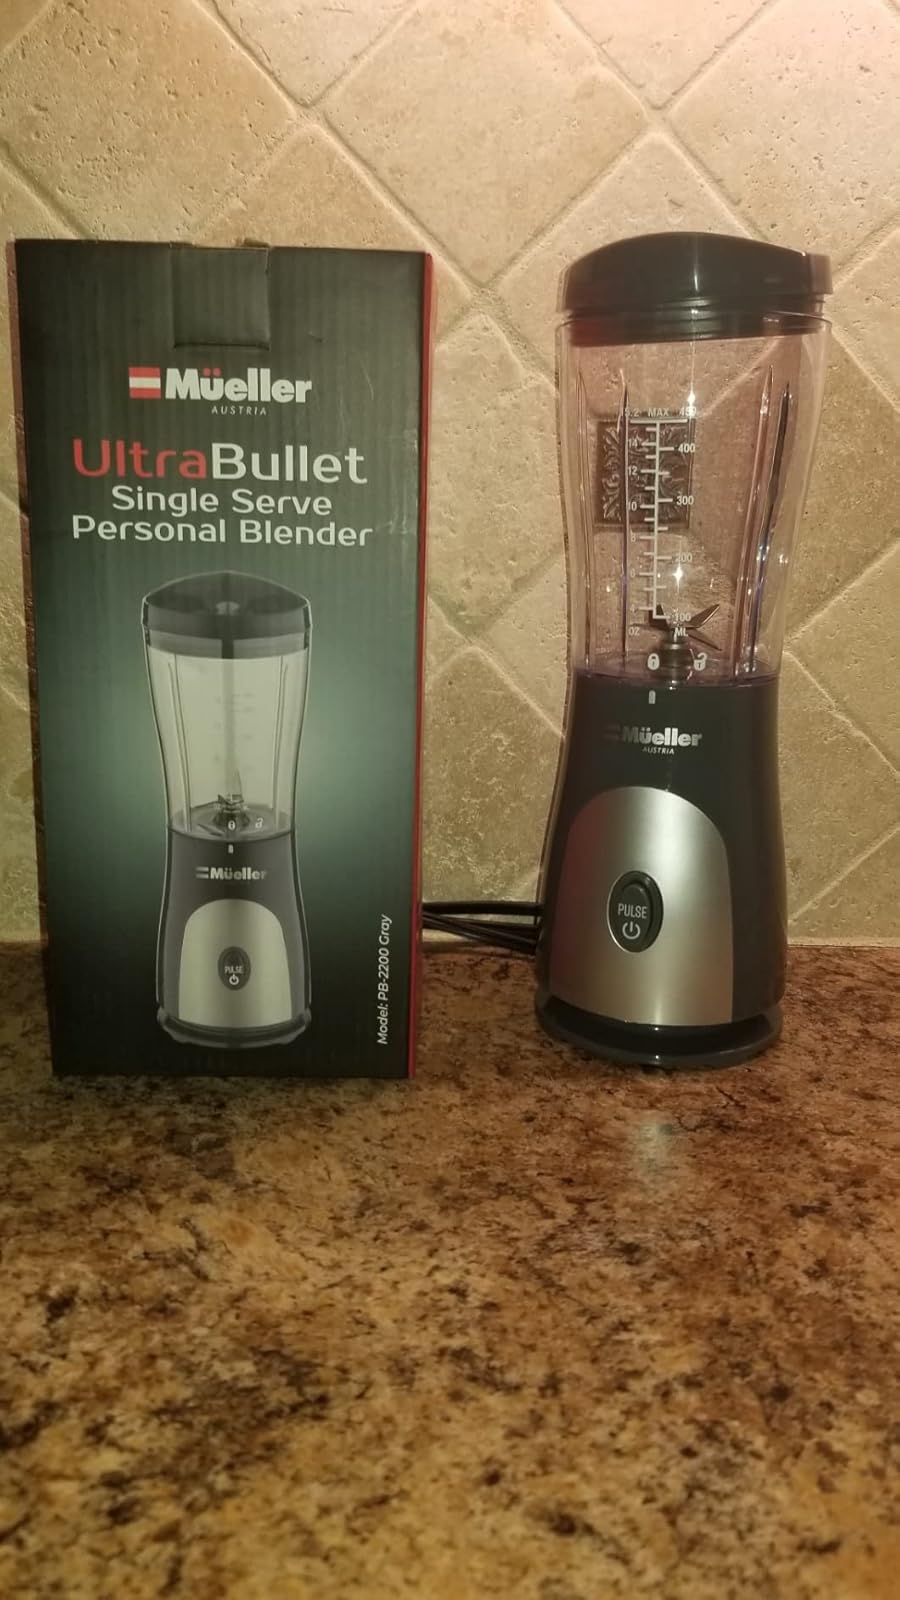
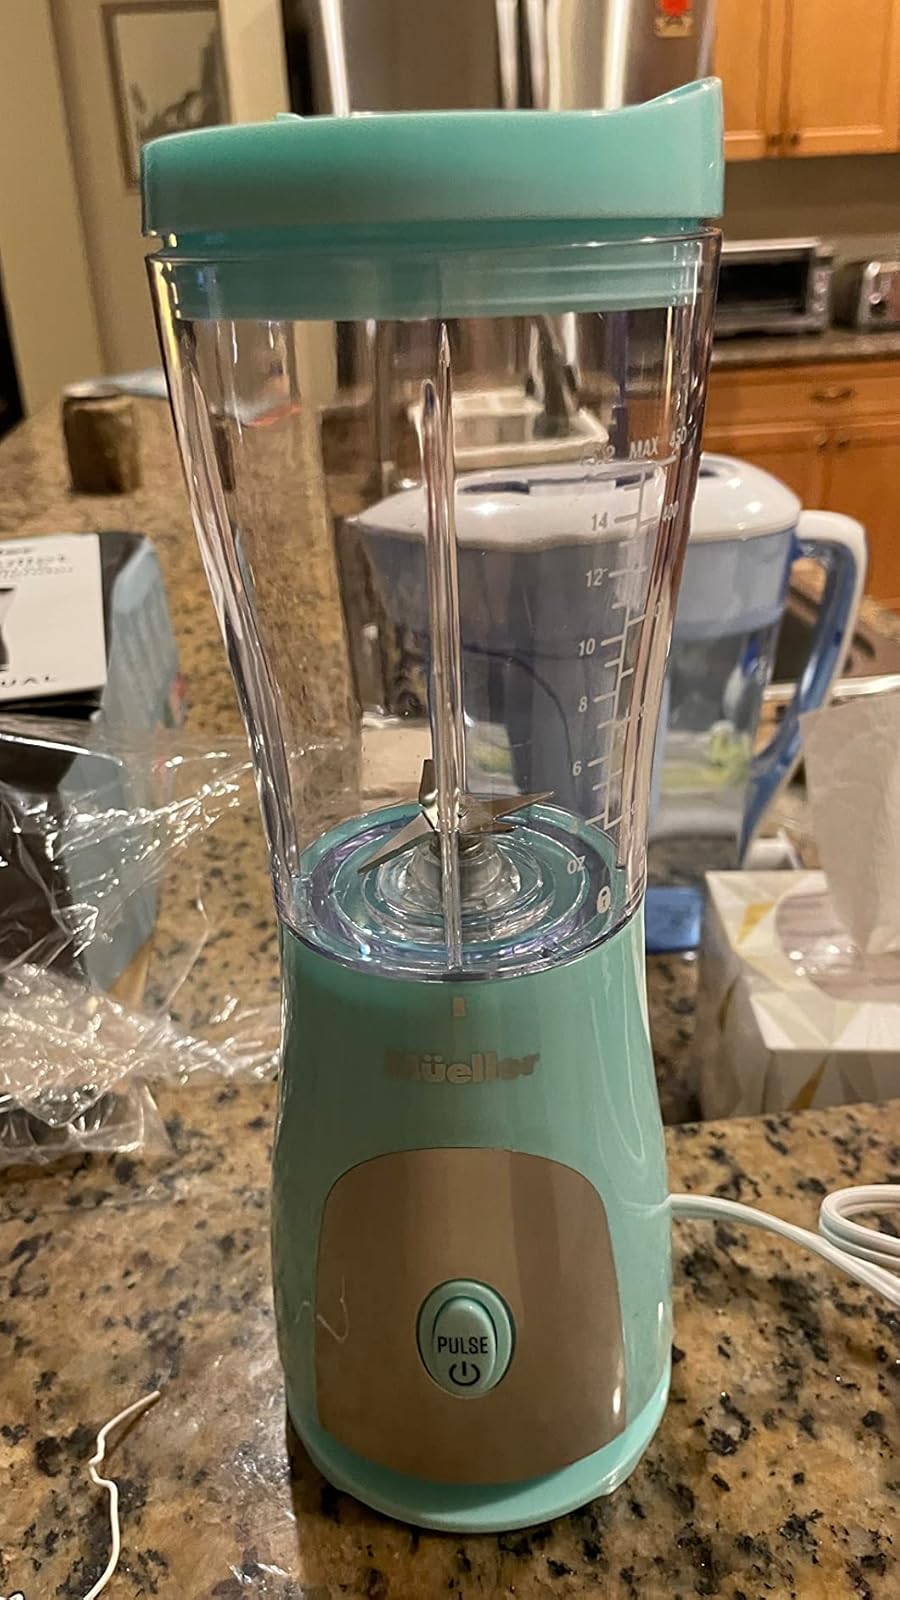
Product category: items_blender
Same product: no